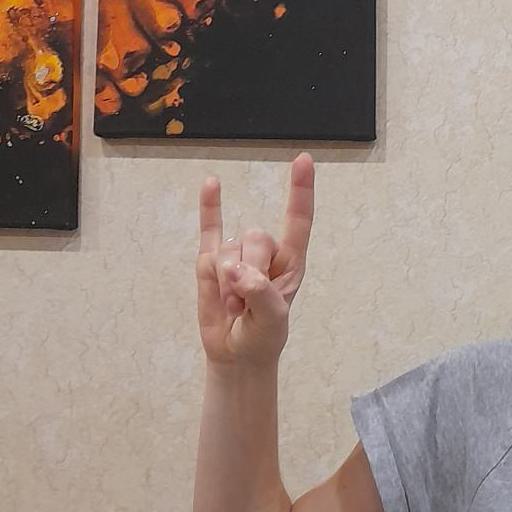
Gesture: rock